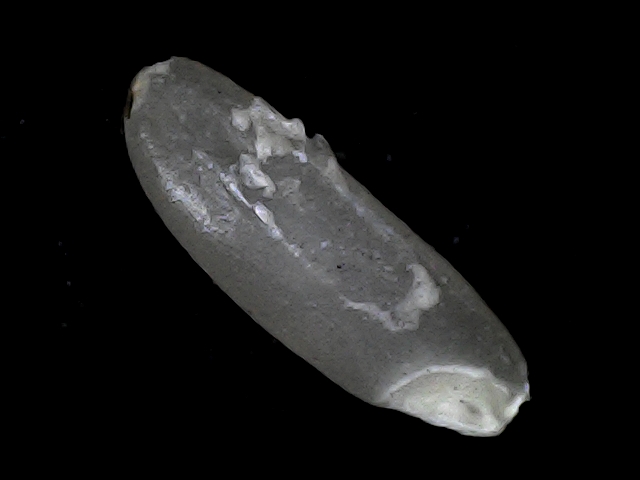
Rice variety: BD93